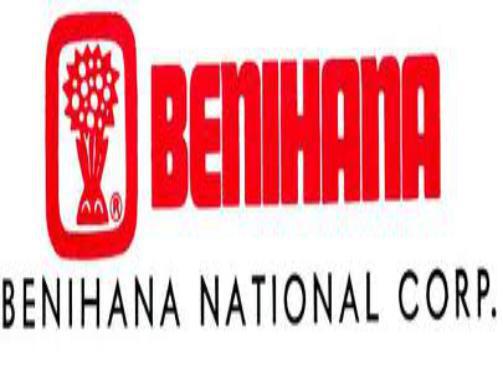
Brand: Benihana
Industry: Food